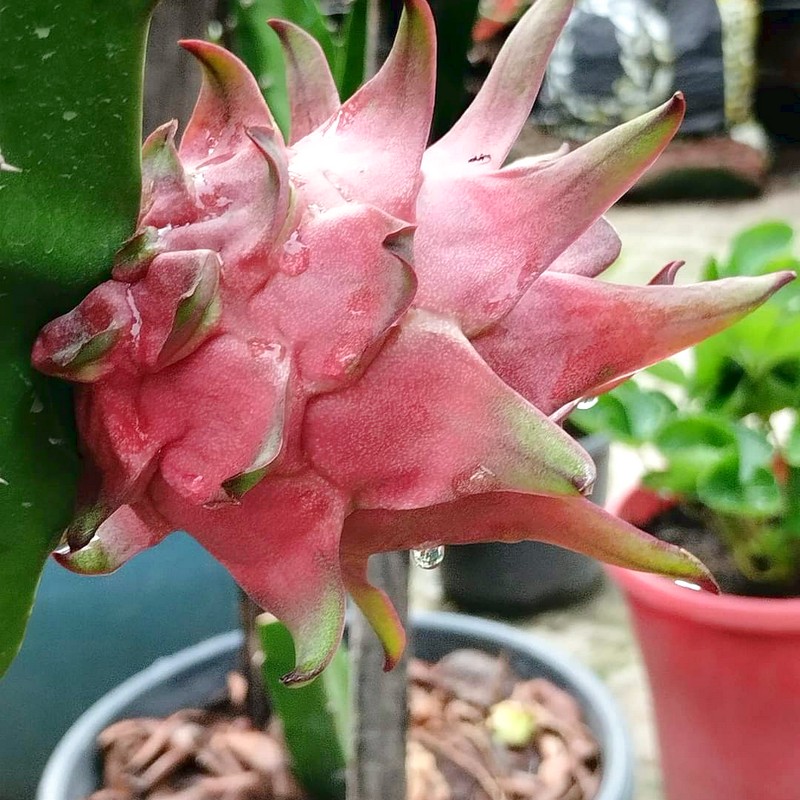
Label: Fresh Dragon Fruit